Milk-cream strudel
Also known as:
an - Aragonese: Millirahmstrudel
bar - Bavarian: Müllirahmstrudl
de - German: Milchrahmstrudel
ja - Japanese: ミルヒラーム・シュトゥルーデル
jv - Javanese: Strudel krim susu
ms - Malay: Milchrahmstrudel
sl - Slovenian: Zavitek z mlečno smetano
Category: pastry (layered pastry)
Cuisine: Austrian
Associated cuisines: Austrian
Area: Austria
Countries: Austria
Region: Western Europe

The dish is a popular pastry. It is an oven-baked pastry dough stuffed with a filling made from diced, milk-soaked bread rolls, egg yolk, powdered sugar, butter, quark, vanilla, lemon zest, raisins and cream and is served in the pan with hot vanilla sauce.

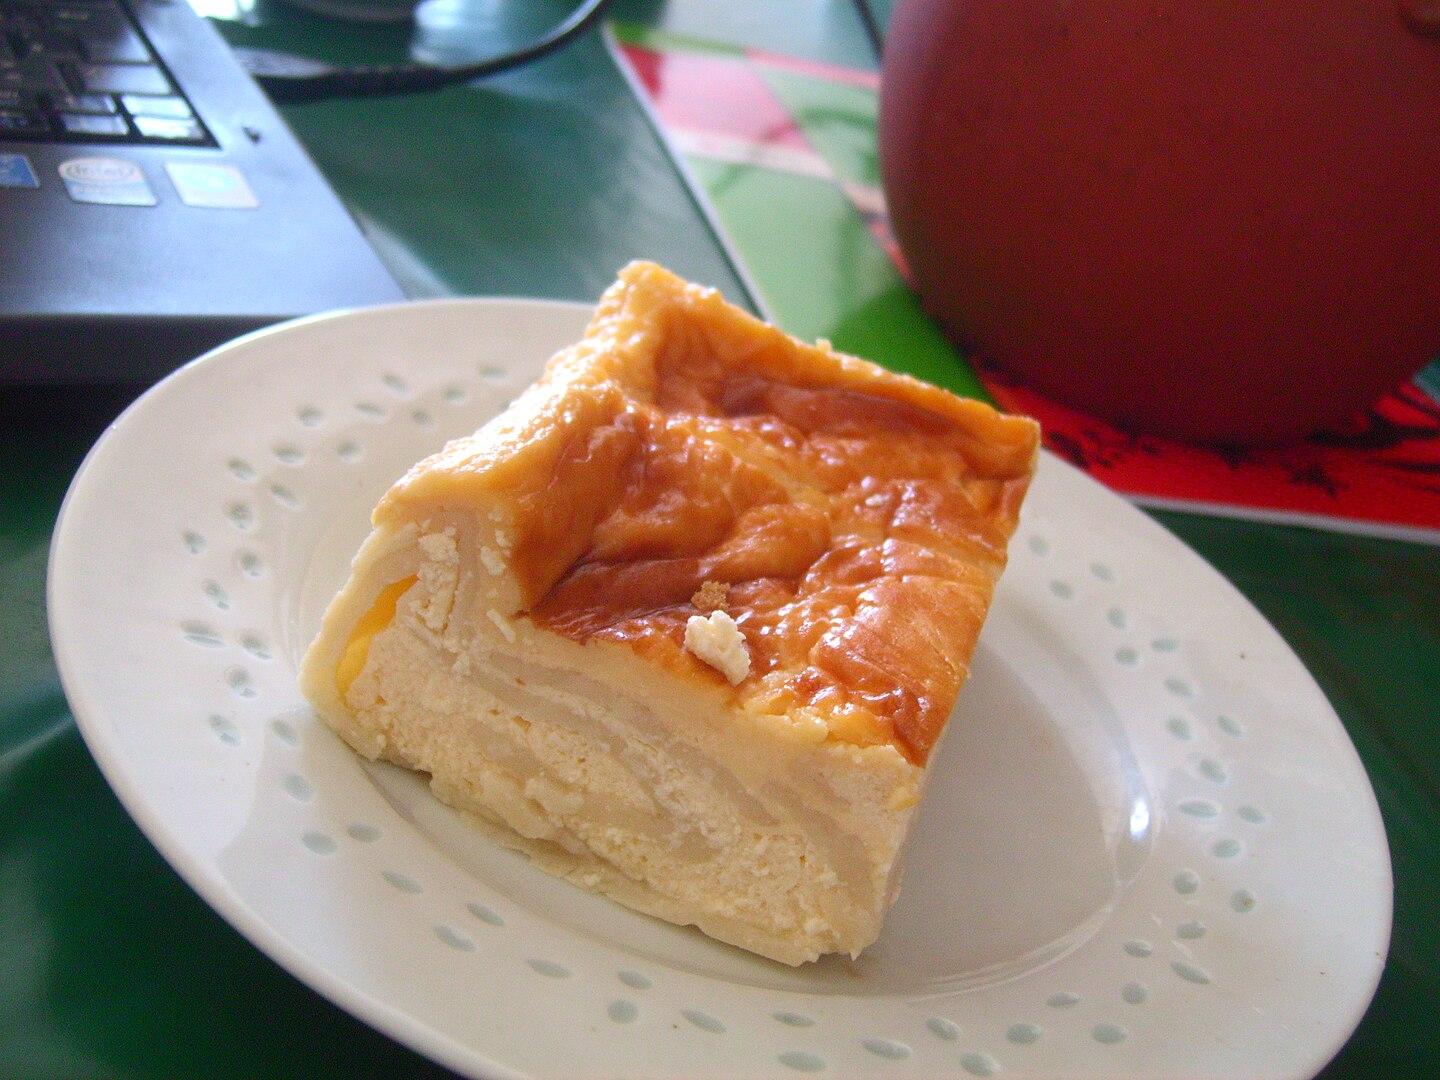